Teresa Budzisz-Krzyżanowska

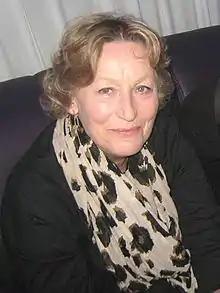
Teresa Budzisz-Krzyżanowska

Teresa Budzisz-Krzyżanowska (born 17 September 1942) is a Polish stage and film actress. She has appeared in more than forty films since 1972.